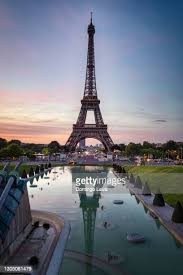
Landmark: Eiffel Tower